Leeds City Region

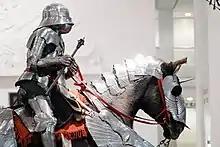
Leeds Royal Armouries

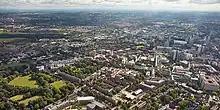
View of Leeds.

Yorkshire is a popular tourist destination with many tourists using Leeds, Skipton, Bradford, Harrogate and York as bases to explore the Yorkshire Dales National Park. In 2007 the visitor economy contributed £6.3 billion or 8.5% of the Yorkshire and the Humber region's total output – a high proportion compared to the national average.